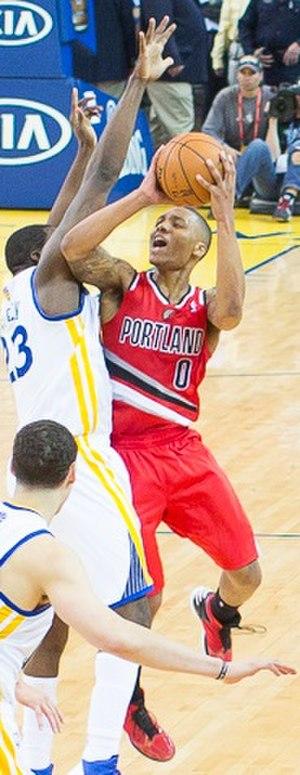
Damian Lillard né le 15 juillet 1990 à Oakland en Californie, est un joueur de basket-ball, évoluant au poste de meneur, et un rappeur américain.